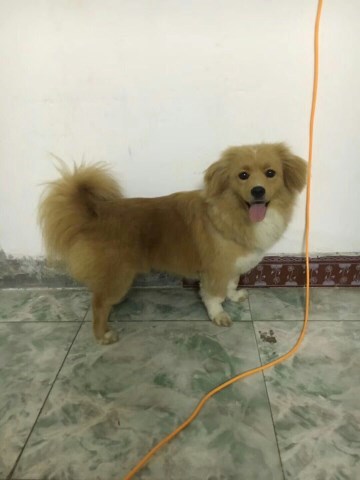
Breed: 806-n000129-papillon